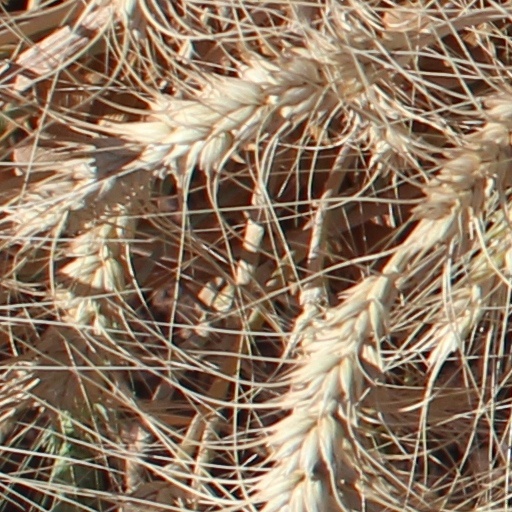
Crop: wheat